Adrenopause

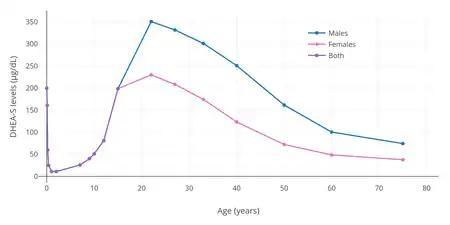
Levels of DHEA-S, a major adrenal androgen, throughout life in humans.

Adrenopause is the decline in secretion and levels of adrenal androgens such as dehydroepiandrosterone (DHEA) and dehydroepiandrosterone sulfate (DHEA-S) from the zona reticularis of the adrenal glands with age. Levels of adrenal androgens start to increase around age 7 or 8 years (adrenarche), peak in early adulthood around age 20 to 25 years, and decrease at a rate of approximately 2% per year thereafter, eventually reaching levels of 10 to 20% of those of young adults by age 80 years. It is caused by the progressive apoptosis of adrenal androgen-secreting cells and hence involution of the zona reticularis. It is analogous to andropause in men and menopause in women, the abrupt or gradual decline in production of sex hormones from the gonads with age.